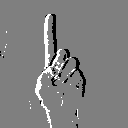
ASL letter: d